BUR Barbell Company

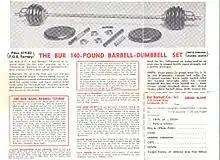
Mid-1950s "BUR-140" Brochure

"BUR-140" – The "BUR-140" is arguably the best known BUR product. It replaced the BUR-130. Unlike previous BUR sets, the BUR-140 came with a 38-inch chrome-plated and knurled revolving barbell sleeve. This sleeve increased the grip diameter of the steel bar from 1" to 1-1/8". The set's dumbbells also included removable revolving sleeves. Finally, the BUR-140 came with BUR's own oversized inner collars; these collars were machined to allow the bar sleeve to rotate freely while simultaneously eliminating the gaps between sleeve and collars that were common at the time. According to BUR brochures, the new bar could support a maximum weight of 400-pounds. The BUR-140 sold for $16.80 in the early 1950s (about $140 in 2010 adjusted dollars) and was still being produced when the company closed in the 1960s.